Scanorama (film festival)

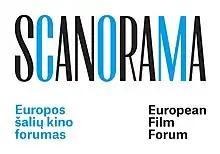
Scanorama logo

The European Film Forum "Scanorama" is a film festival in Lithuania held annually in November. It was established in 2003. The festival is usually held in three cities: Vilnius, Kaunas and Klaipėda, and recently Šiauliai was added to its locations. The artistic director is Gražina Arlickaitė, who is also the festival founder.